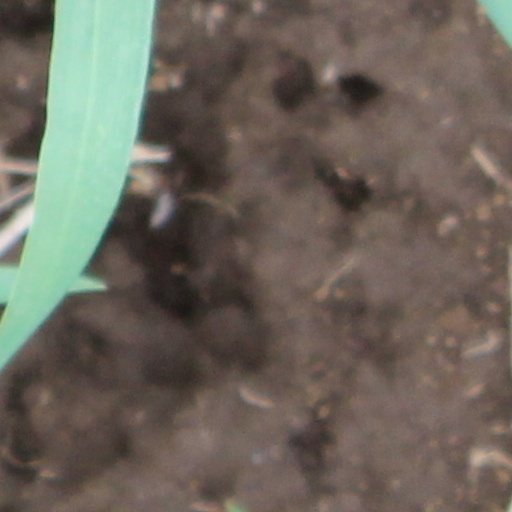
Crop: wheat